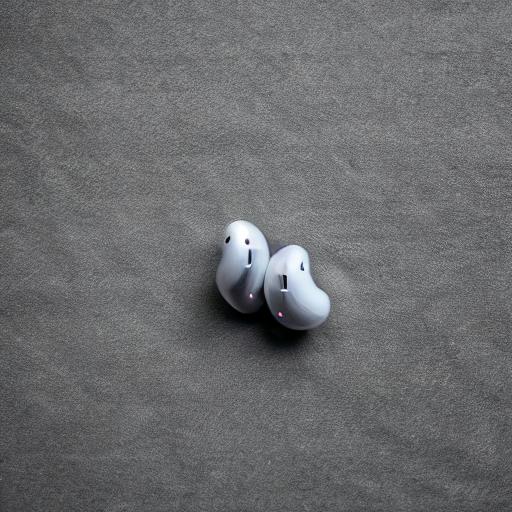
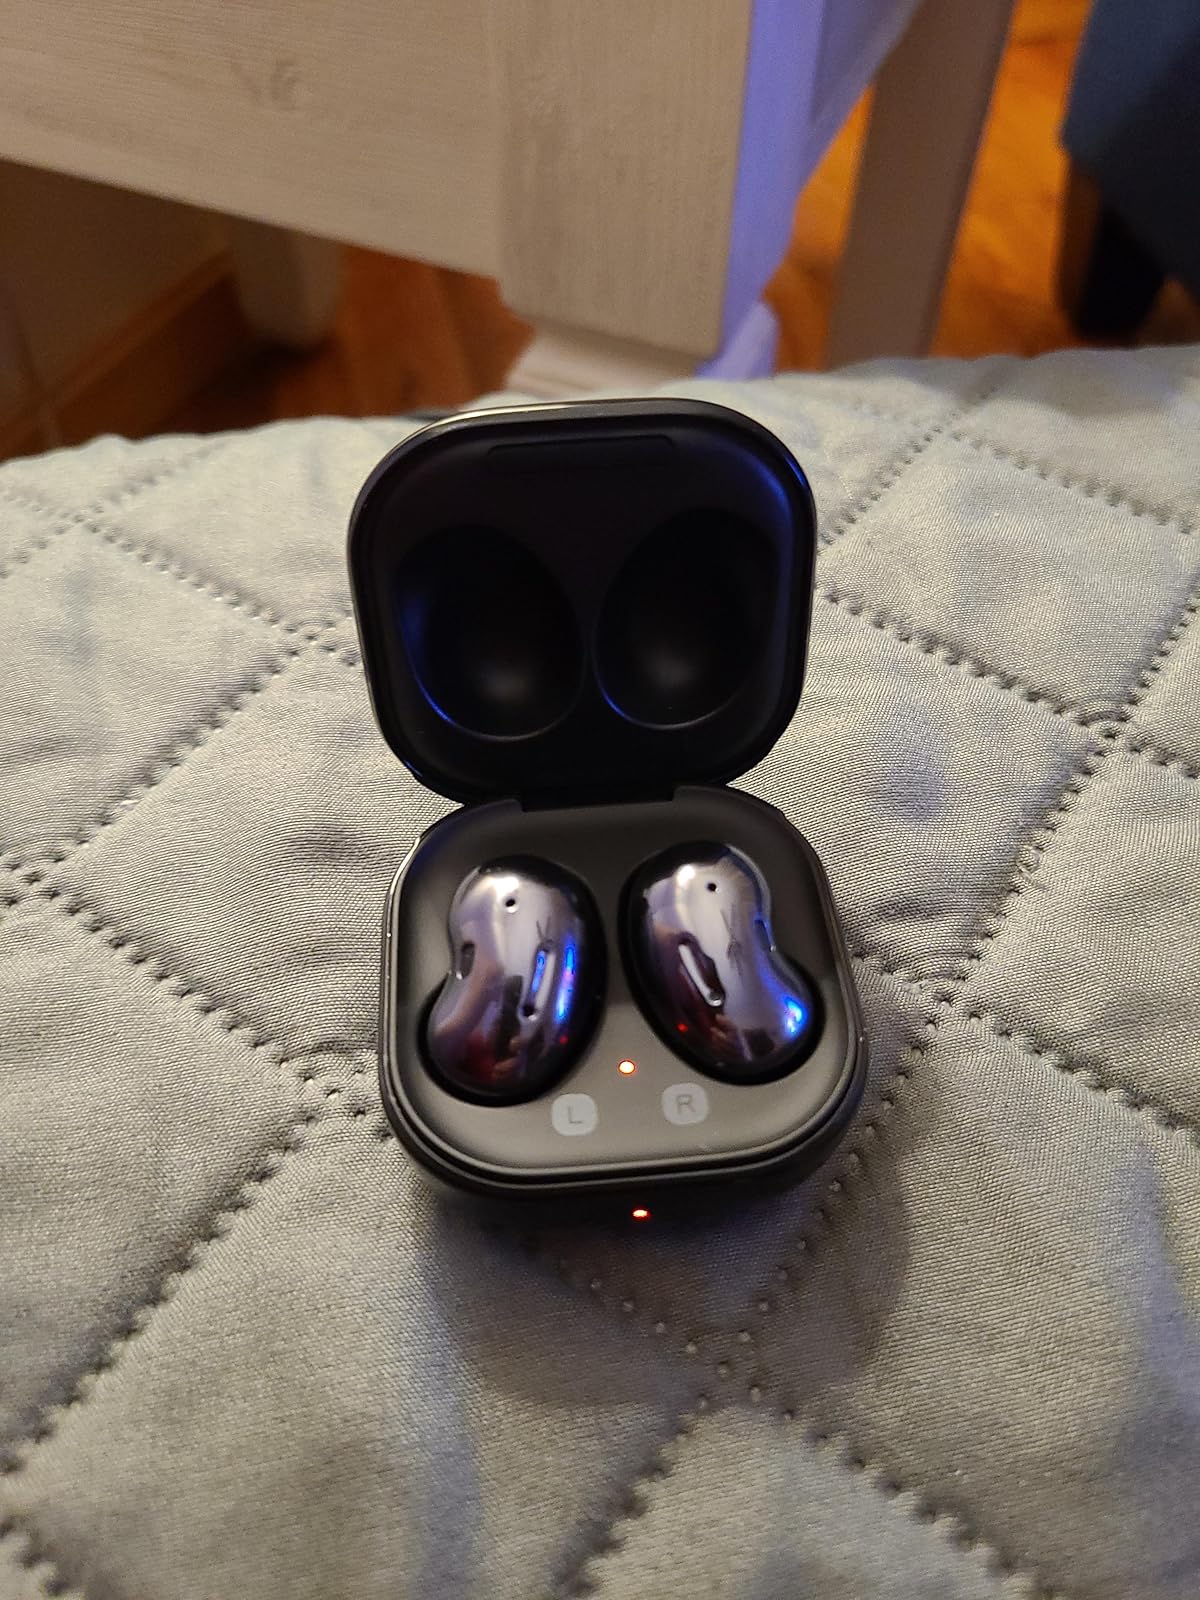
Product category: earbuds
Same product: no